U.S. Route 67 in Illinois

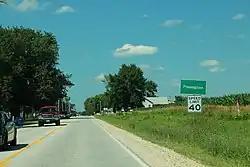
US 67 as it enters Preemption

South of Oak Grove, it meets IL 94, which is signed as a shortcut to Muscatine, Iowa, via IL 192. As it enters Milan, US 67 meets the Milan Beltway, a short expressway that connects to John Deere Road in Moline. It later passes beneath I-280, but there are no connecting ramps. Access to the Interstate is provided by Airport Road. After briefly entering downtown Milan, the road turns to the northwest and crosses the Hennepin Canal and two channels of the Rock River separated by Vandruff Island. On the other side of the river is Rock Island and the western end of IL 5. It travels north through the city on 11th Street. At 5th Avenue, US 67 becomes a one-way couplet with 4th Avenue while continuing on 11th Street provides a connection to IL 92. The one-way streets continue through downtown Rock Island, but US 67 turns north-northwest onto 15th Street. At the foot of the Rock Island Centennial Bridge, IL 92 passes beneath the highway. There is no direct access to IL 92 from northbound US 67 or from westbound IL 92 to southbound US 67. The roadway crosses the Mississippi River into Davenport, Iowa.